Jerusalem Lions RFC

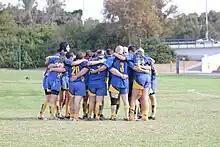
The lion's roar

The Jerusalem Lions RFC was founded in the 1970s by immigrants from South Africa and England. It was strongly associated with HUJI. In 1988, the collaboration with the university came to its end when the field was used for Israel's 50th anniversary celebrations.